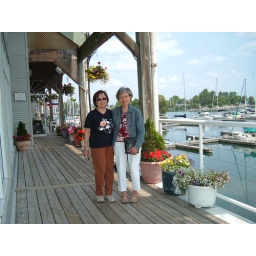
The Bluffers' Park Restaurant balcony is lined by multicolour flower pots.